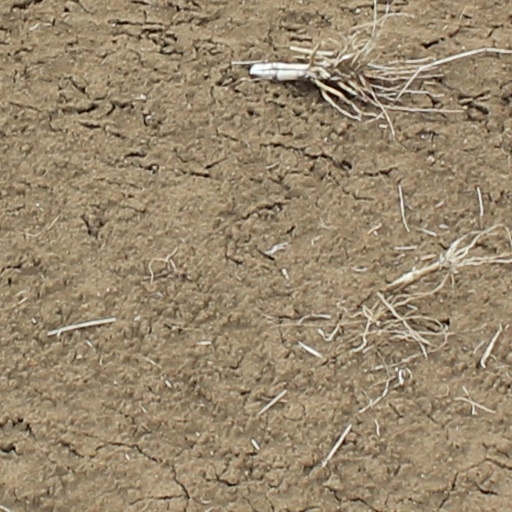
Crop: wheat